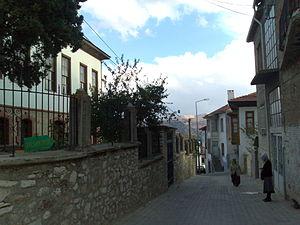
Elmalı est une ville et sa zone urbaine située dans la province d'Antalya en Turquie. Elle se trouve à environ 35 kilomètres à l'intérieur des terres, à l'entrée d'une longue vallée bordée de montagnes dont l'altitude varie entre 1050 et 1150 mètres. Hormis la ville d'Elmalı, la zone inclut deux banlieues dépendantes avec leurs propres municipalités ainsi que des villages. En 2000, la population de toute la zone atteignait 40.041 habitants, dont 14.600 pour le centre de la zone.